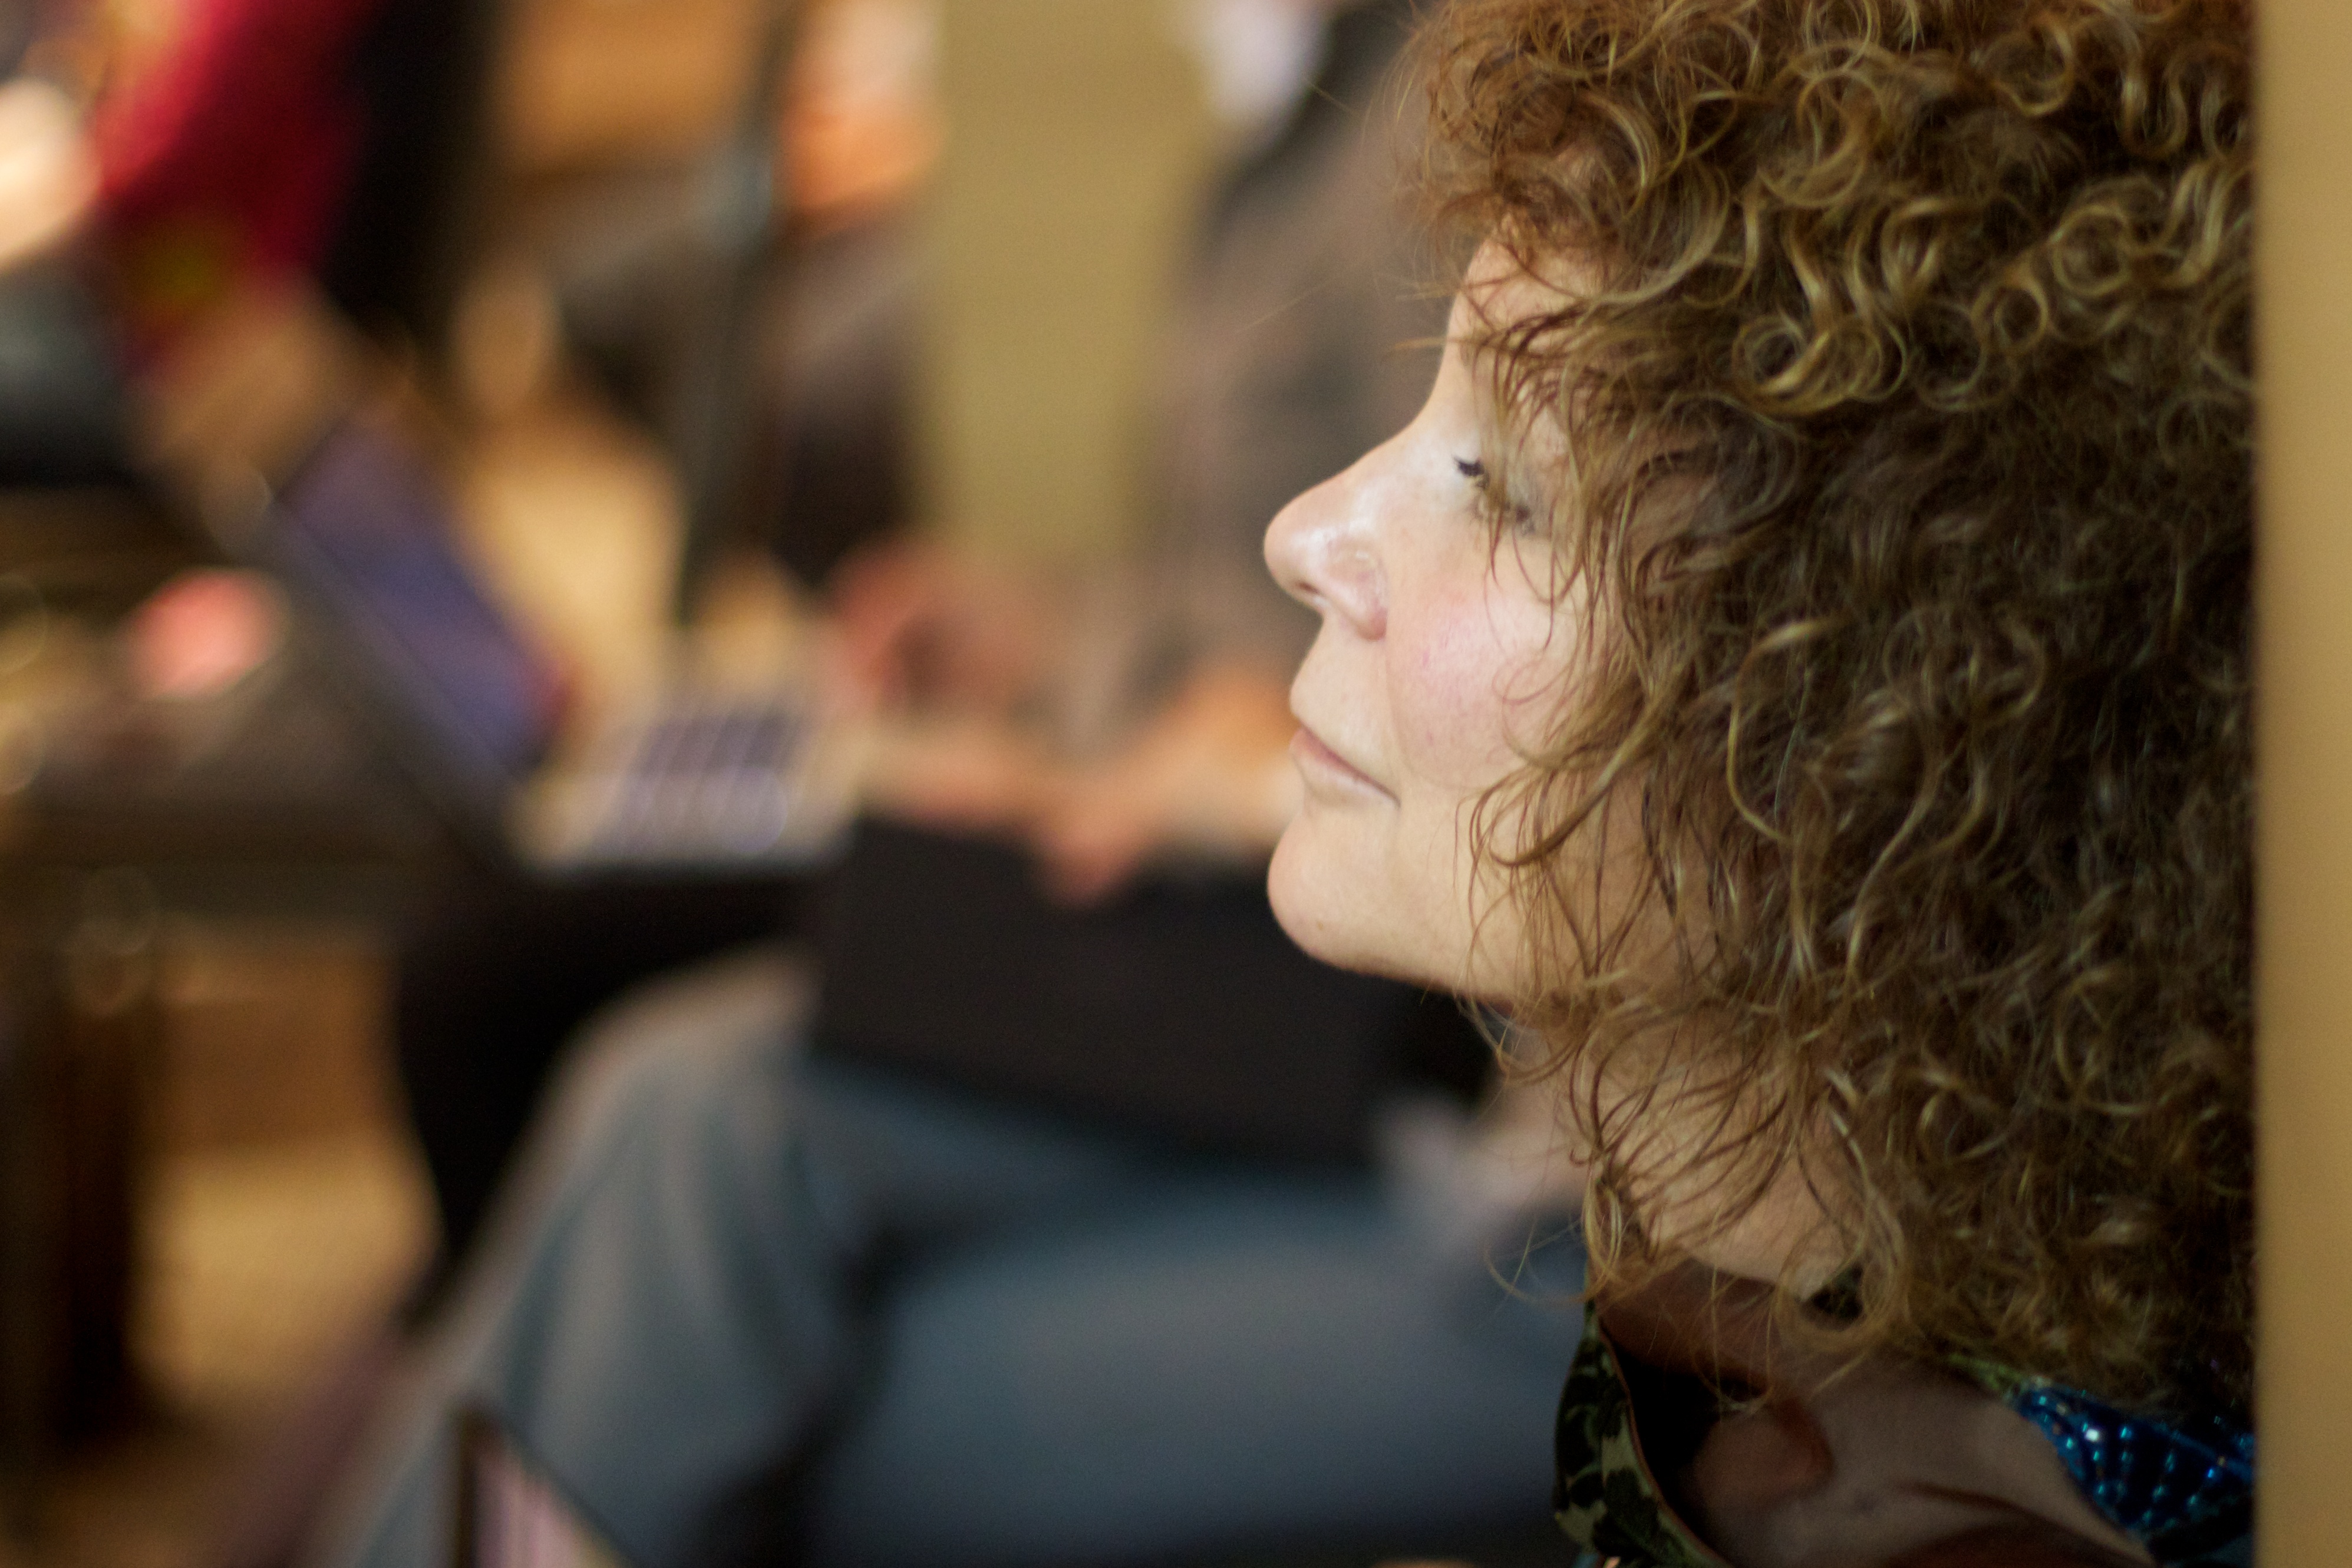
person, people, portrait, child, conversation, oet10, interaction